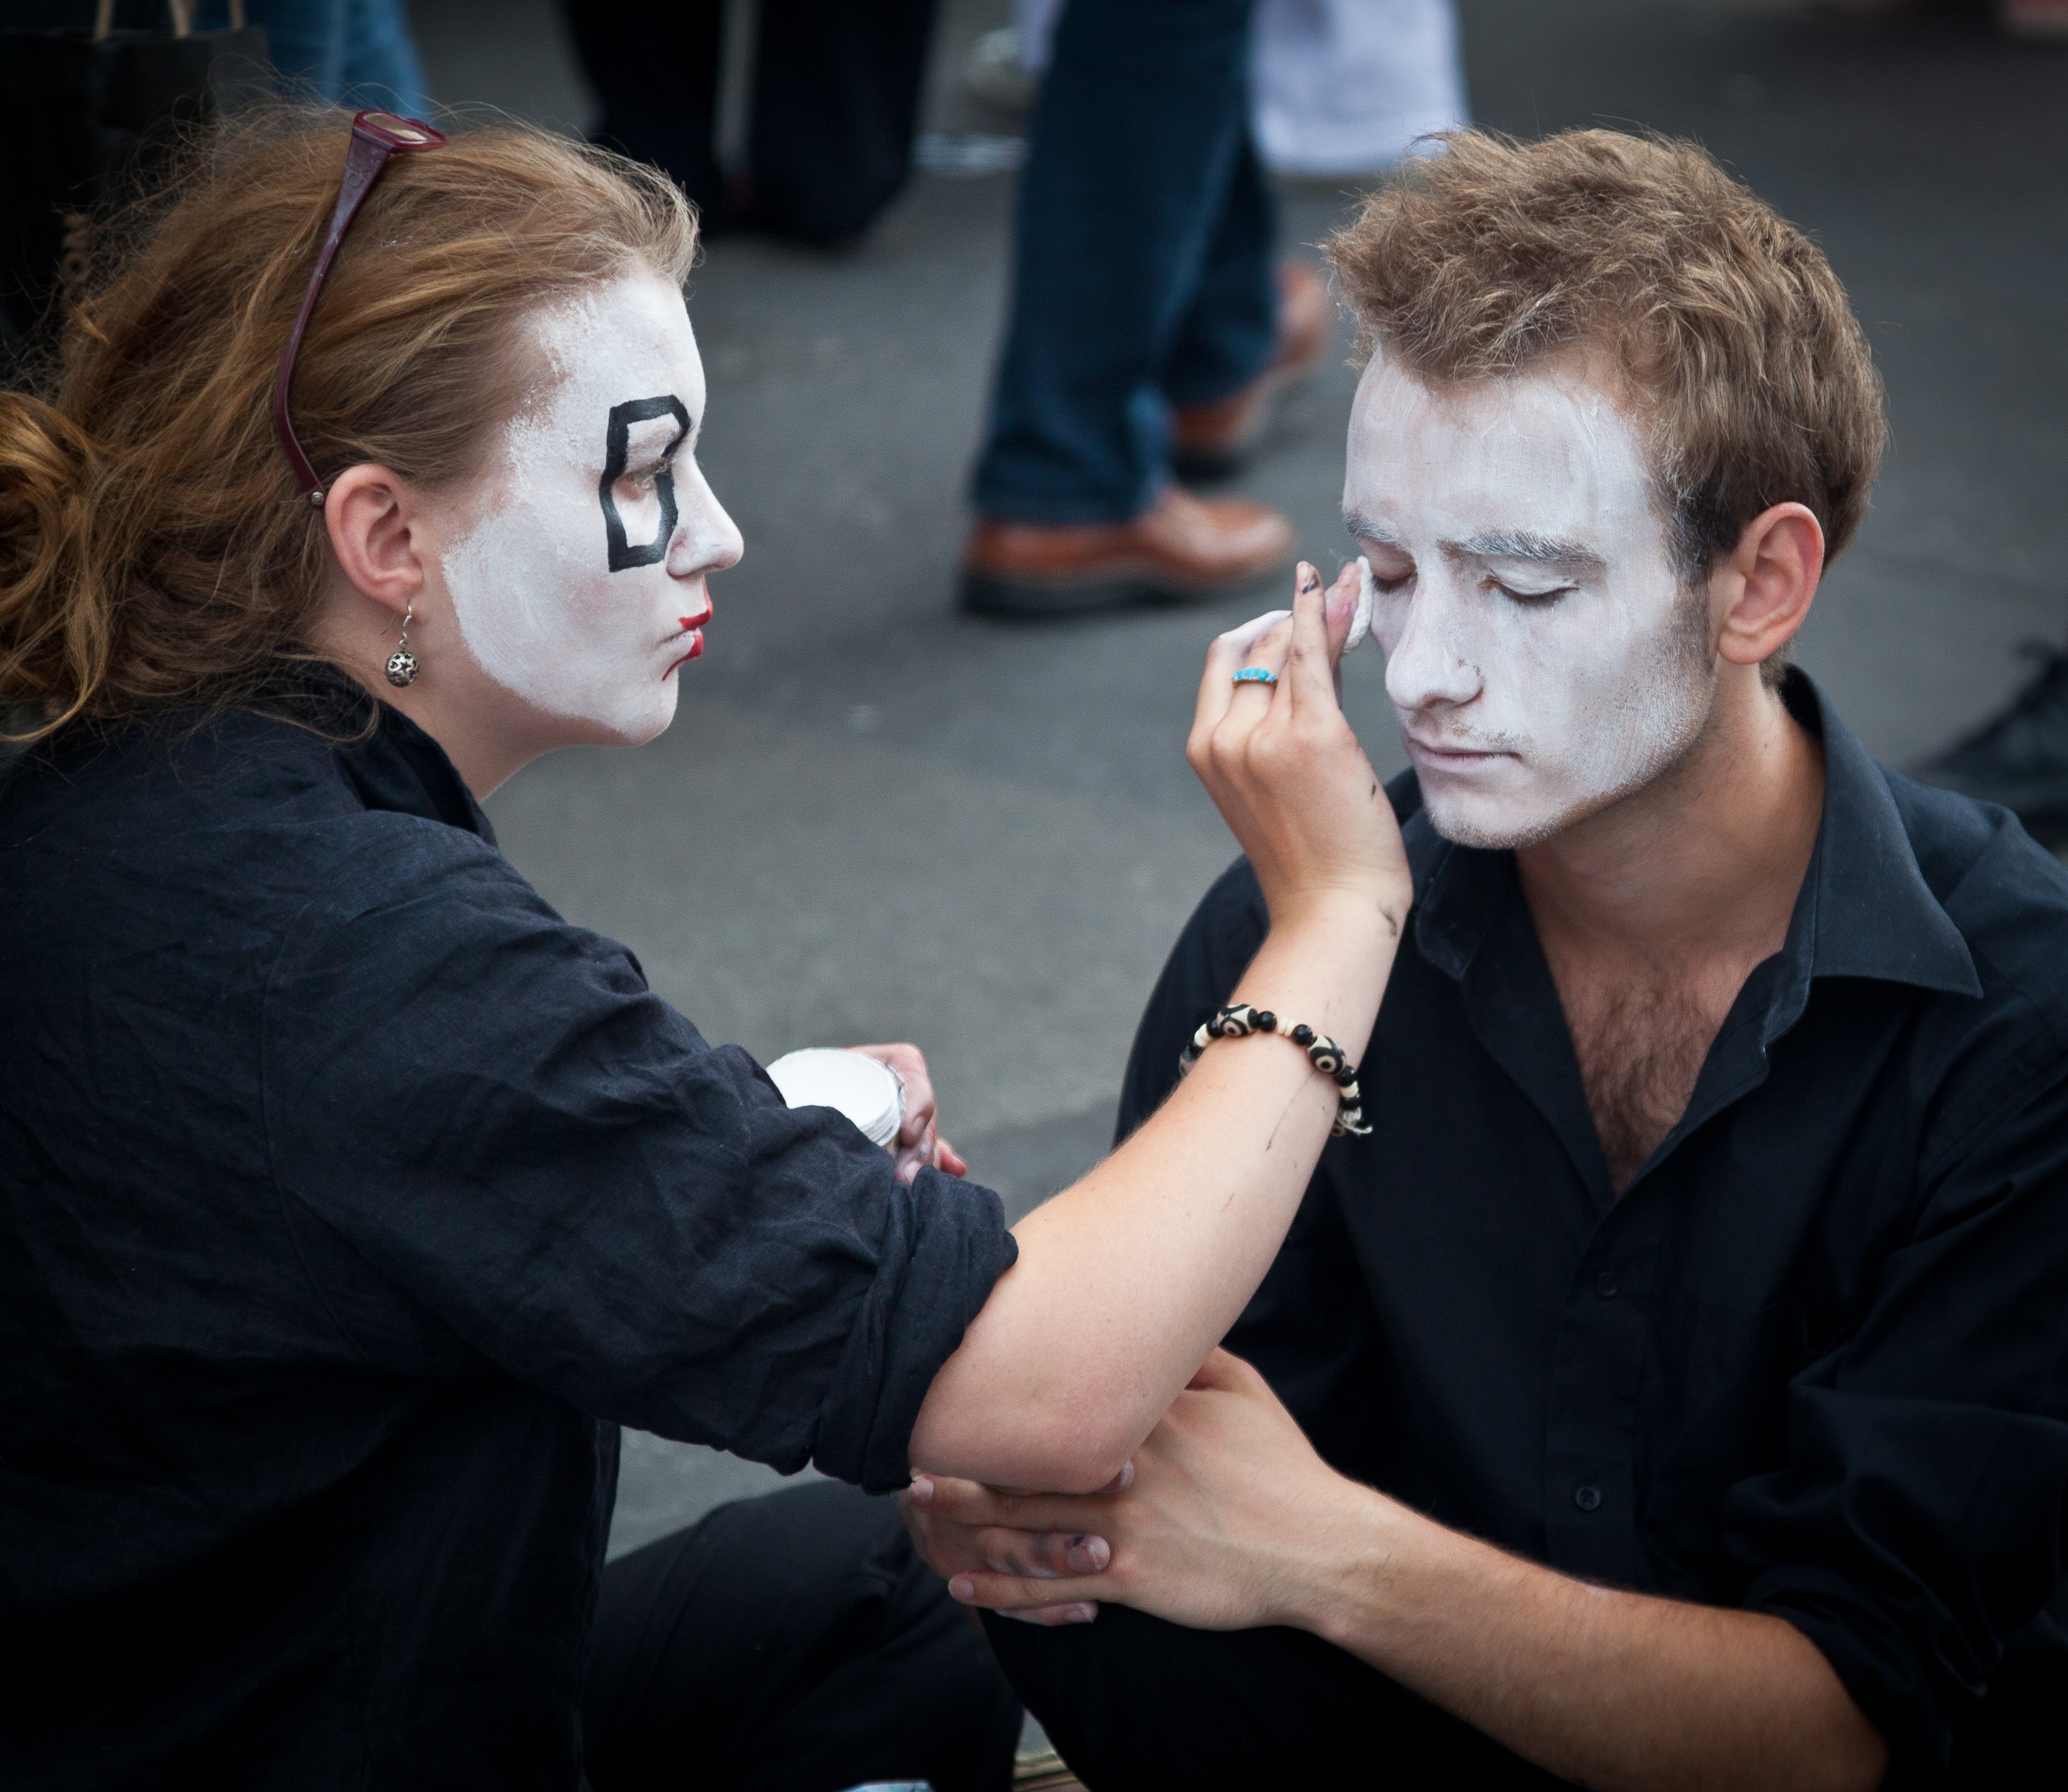
people, artist, couple, human, fashion, make up, face, pose, expression, performers, adult, costumes, actors, street performers, edinburgh fringe